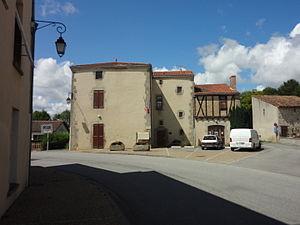
Amailloux est une commune du centre-ouest de la France située dans le département des Deux-Sèvres en région Nouvelle-Aquitaine.